Vera C. Rubin Observatory

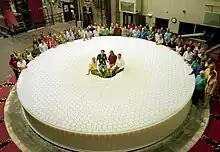
The primary/tertiary mirror successfully cast, August 2008

There have been many other optical sky surveys, some on-going. For comparison, some of the main optical surveys, with differences noted, are: